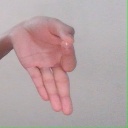
अक्षर: ज्ञ